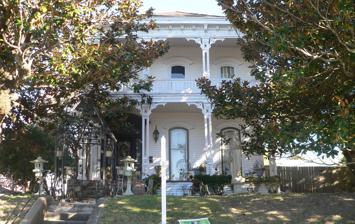
Building: The Magnolias (Vicksburg, Mississippi)
Country: United States of America
Year built: 1877
House built c. 1877–1880 United States historic place The Magnolias U.S. National Register of Historic Places Location 1617 Monroe Street Vicksburg , Mississippi, U.S. Coordinates 32°20′45″N 90°52′49″W / 32.345804°N 90.880231°W / 32.345804; -90.880231 Built c. 1877 – c. 1880 Architectural style Late Victorian NRHP reference No. 87000217 Added to NRHP February 26, 1987 The Magnolias is a historic house in Vicksburg, Mississippi , U.S.. It is a two-story, framed Late Victorian style residence built between c. 1877 – c. 1880 . It is considered a good example of local architecture and still maintains the "Vicksburg pierced columns" on the exterior. Tours of the home are sometimes available, and has been part of the annual Vicksburg Pilgrimage in the autumn. The residence was once owned by the Vick family, the namesake for the city of Vicksburg. It is a National Register of Historic Places listed place since 1987; and it is part of the South Cherry Street Historic District since 2003. See also National Register of Historic Places listings in Warren County, Mississippi The Magnolias (disambiguation) References